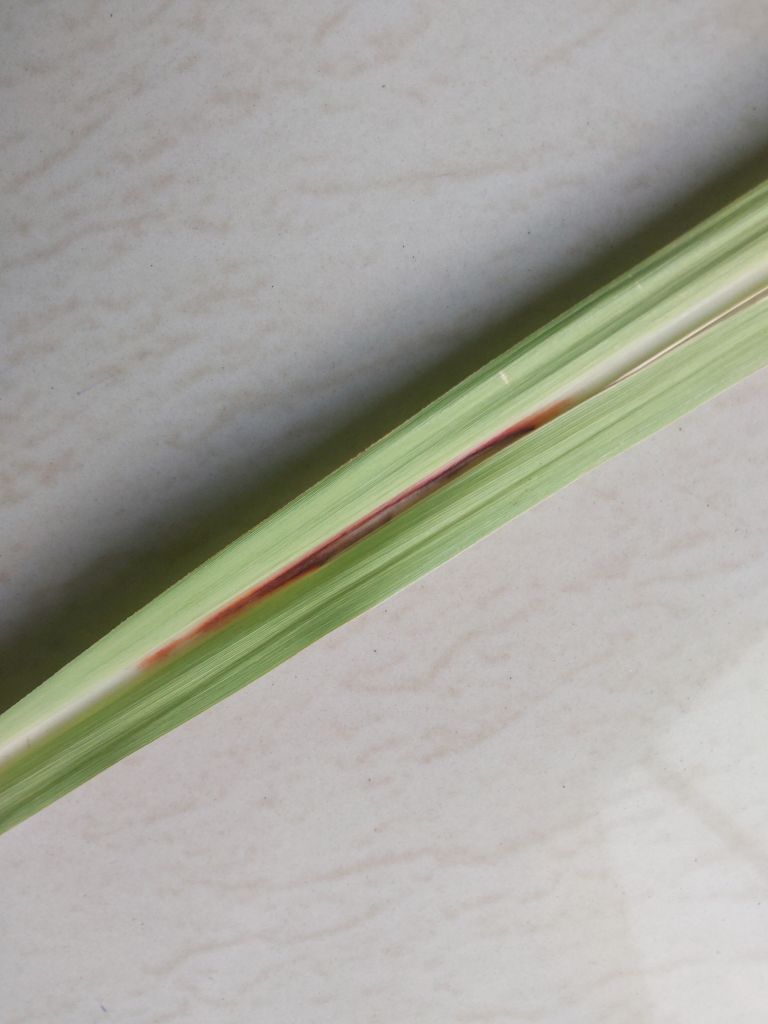
Label: Brown Spot